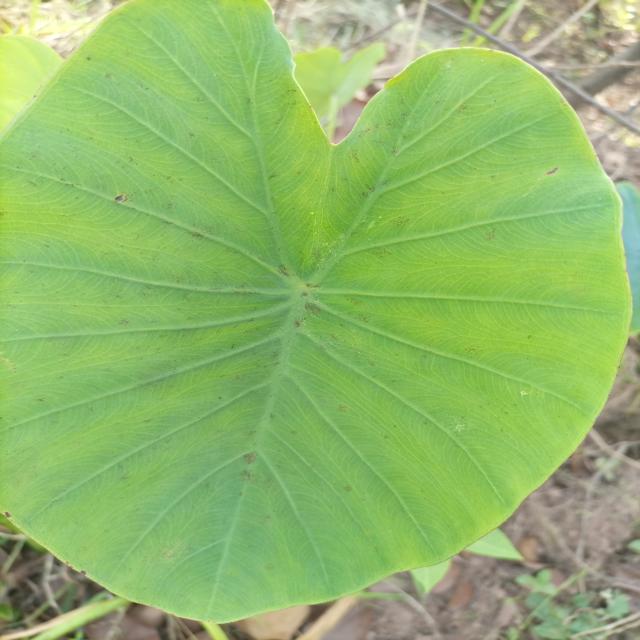
Label: Healthy